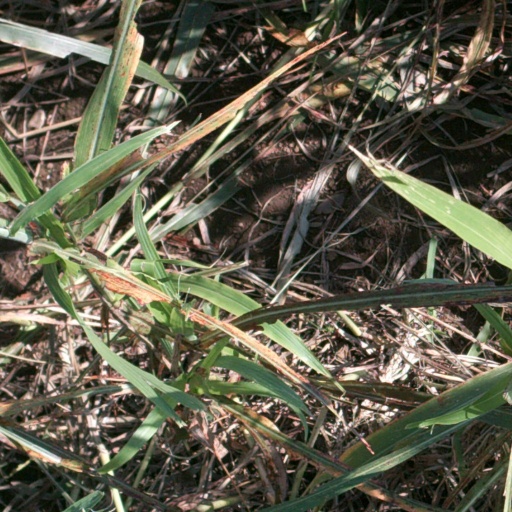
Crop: sorghum